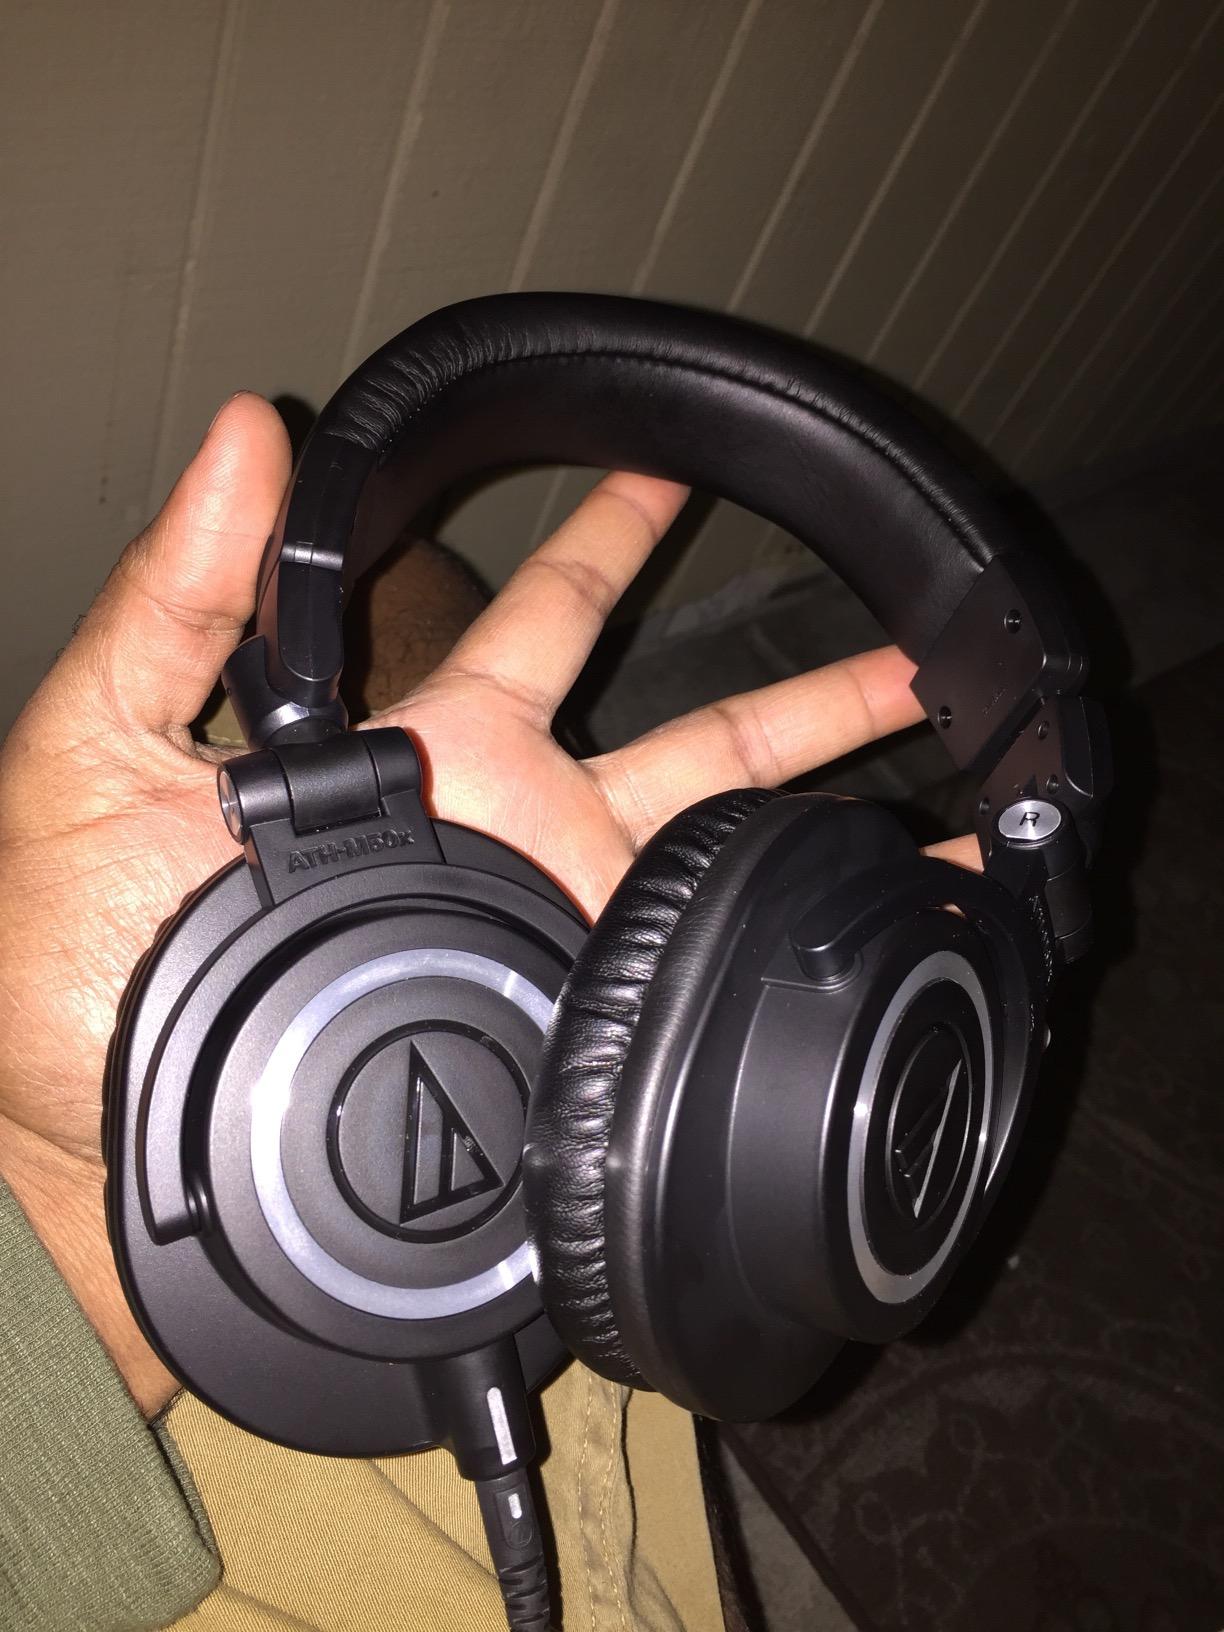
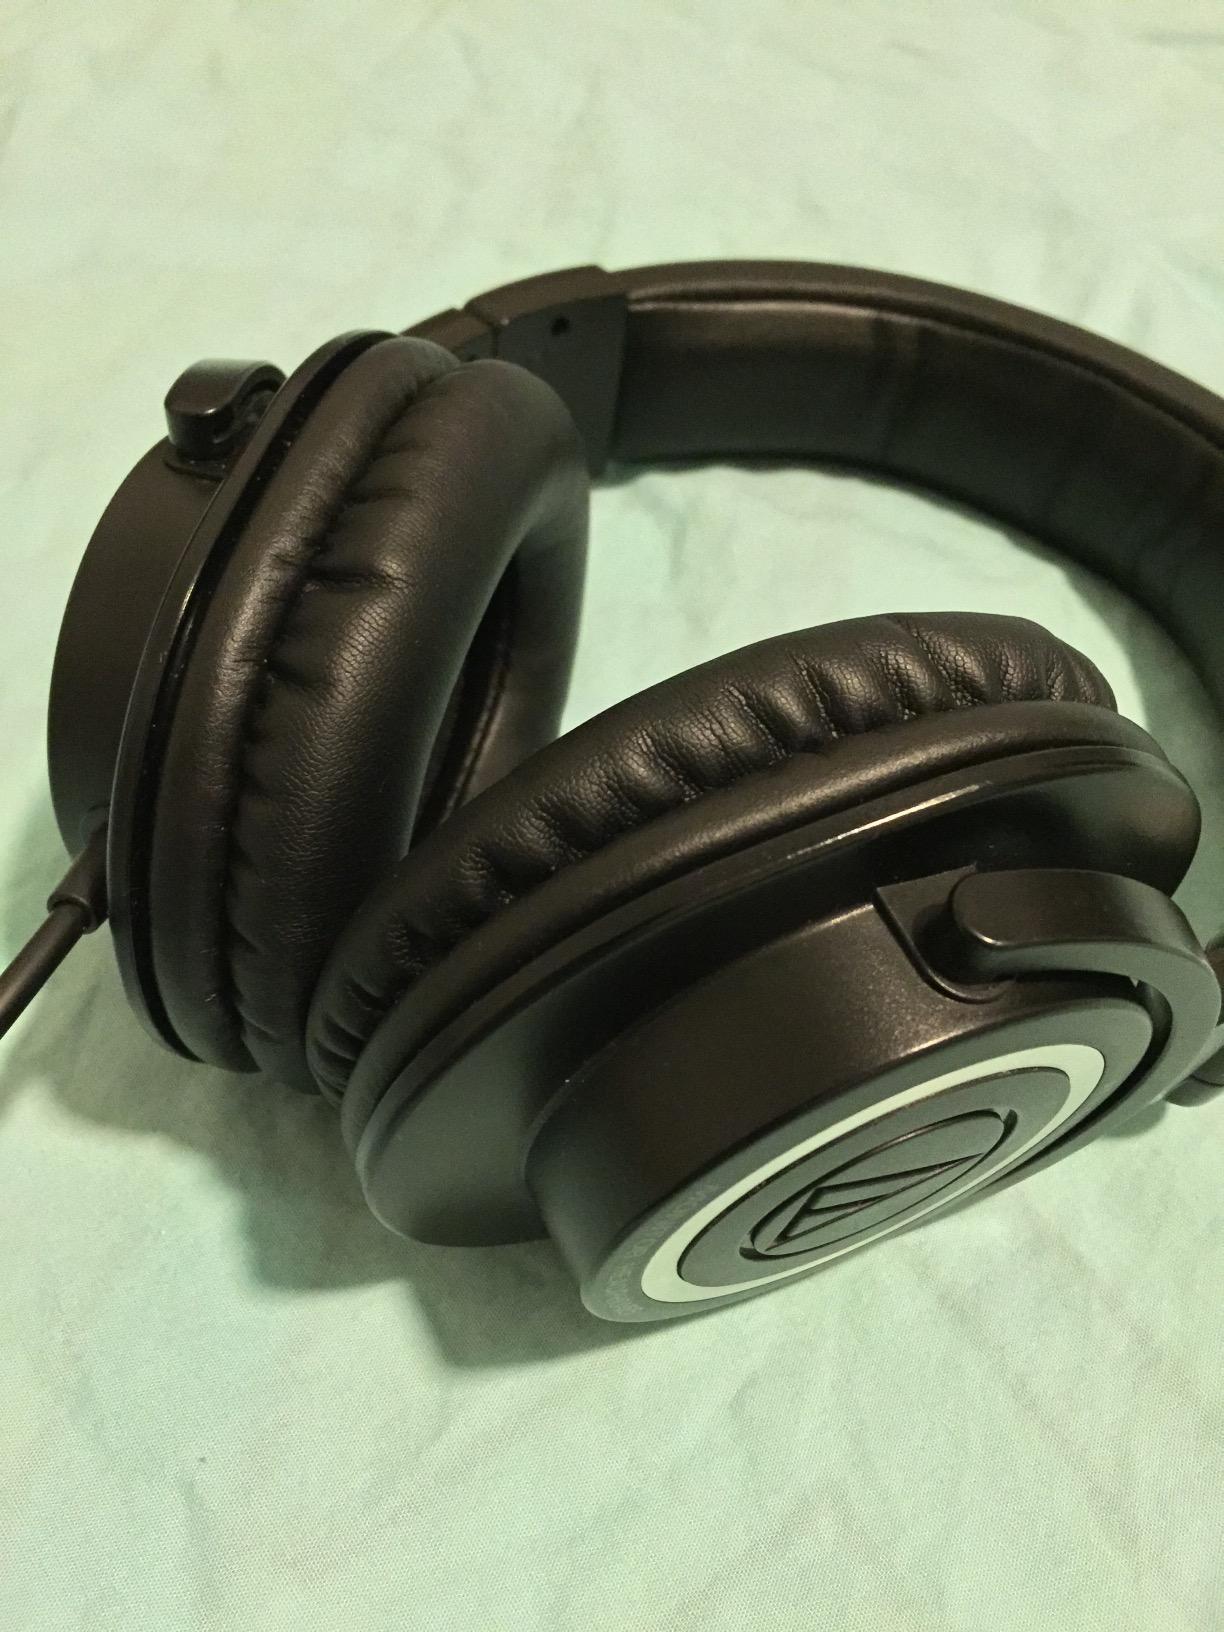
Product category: headphones
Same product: no